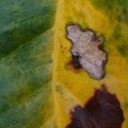
Label: Miner